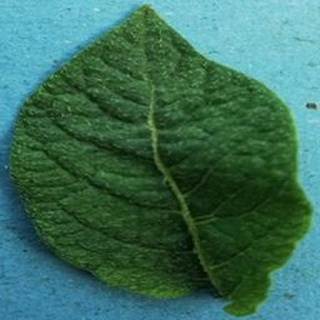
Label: healthy_potato